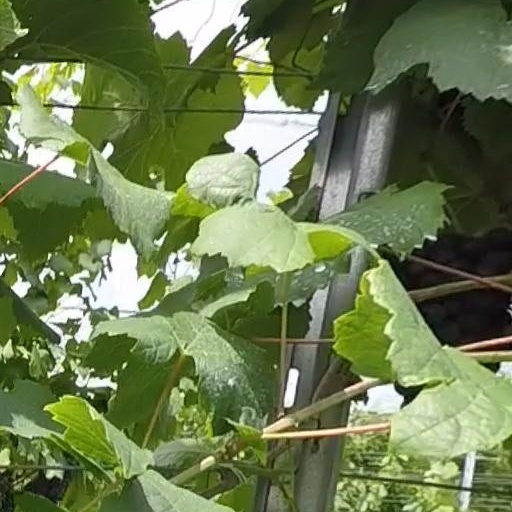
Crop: grape